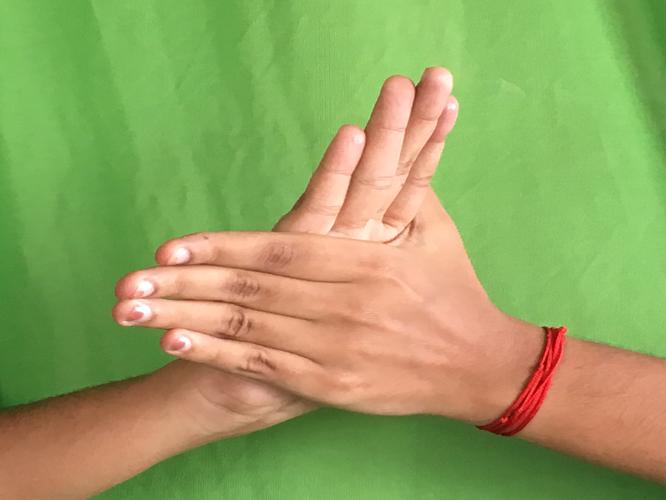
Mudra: Chakra
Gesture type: double_hand